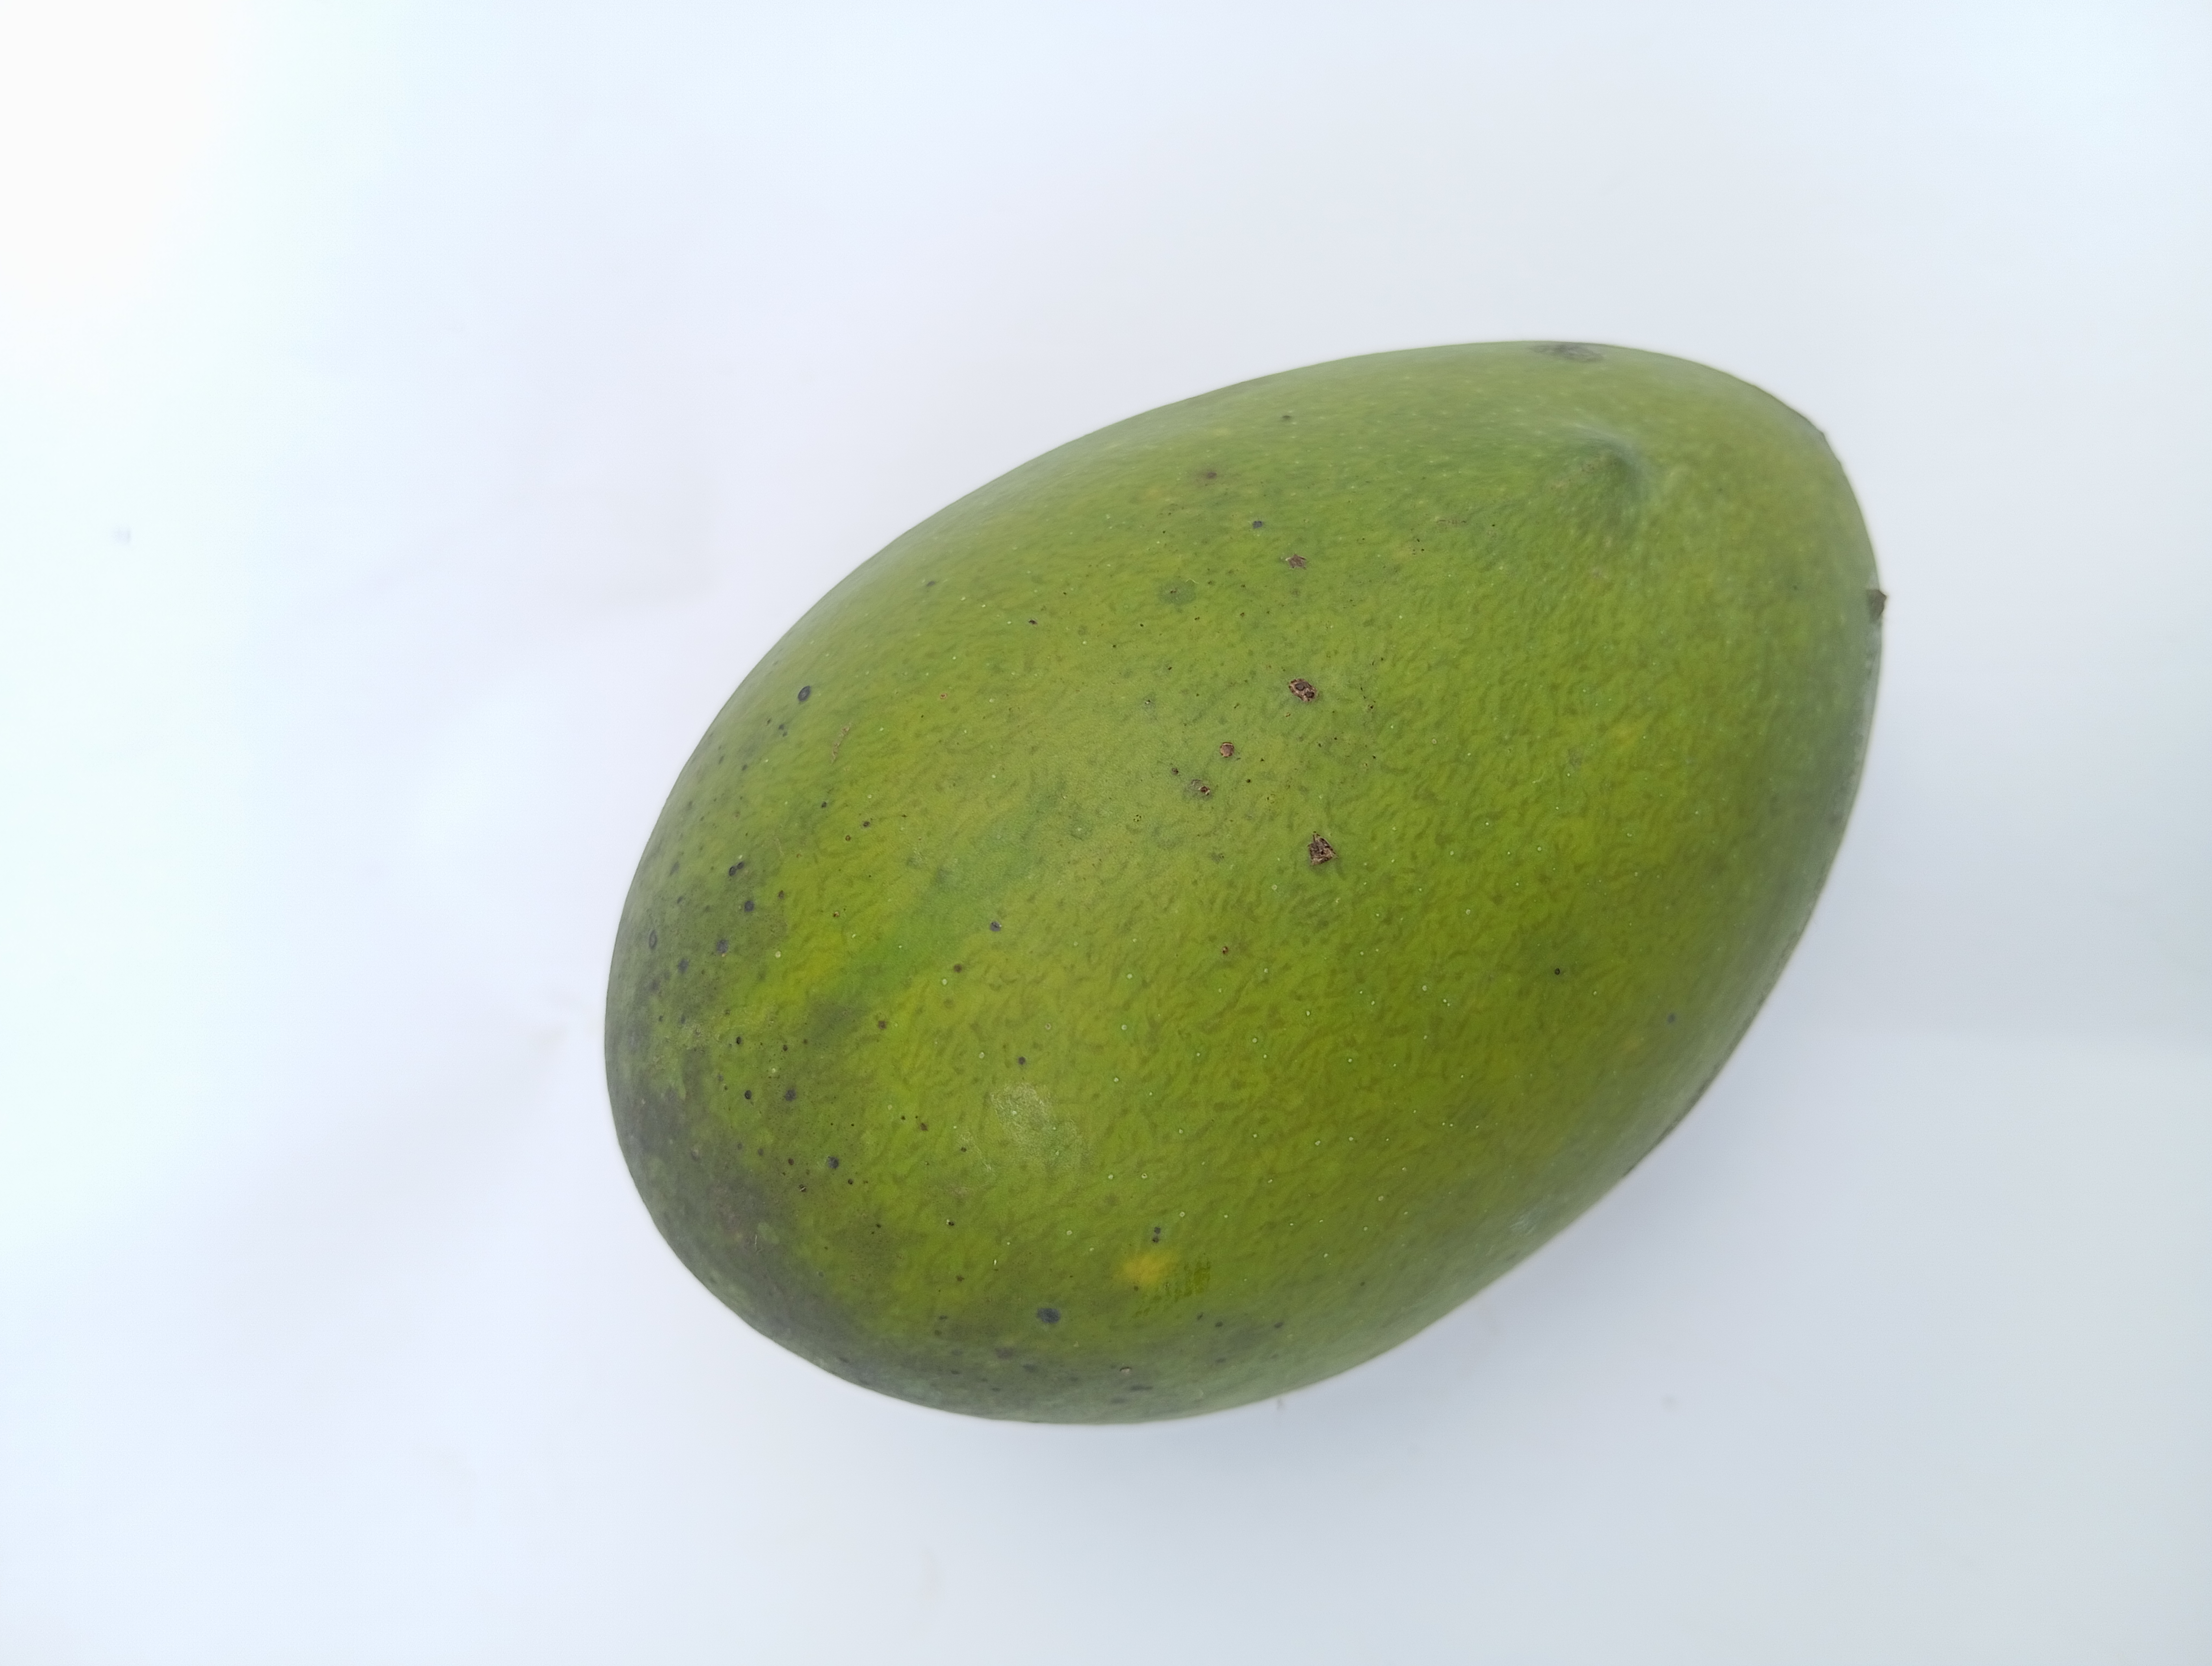
Mango variety: Harivanga